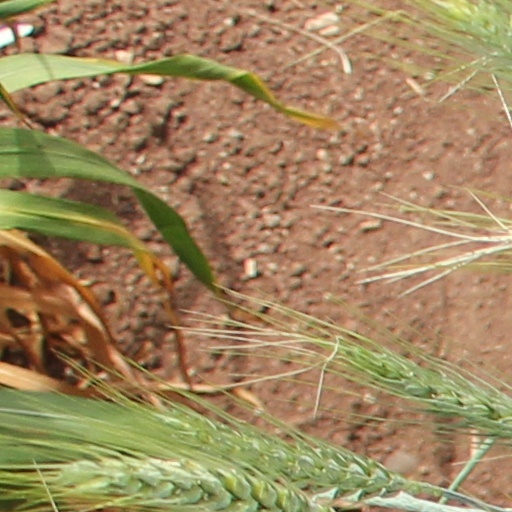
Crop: wheat